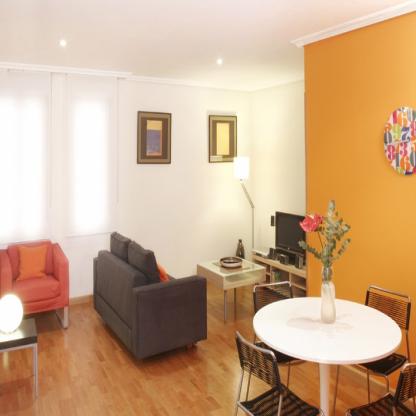
Scene: Indoor